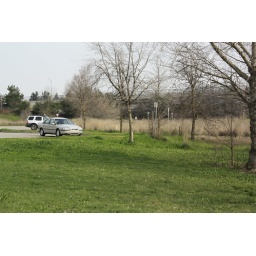
My car photographed from the dog park in Davis.